Adi Jagannatha Perumal Temple

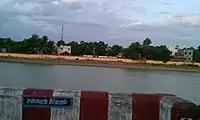

The temple priests perform the "pooja" (rituals) during festivals and on a daily basis. Like other Vishnu temples of Tamil Nadu, the priests belong to the Vaishnavaite community, a Brahmin sub-caste. The temple rituals are performed six times a day: "Ushathkalam" at 7 a.m., "Kalasanthi" at 8:00 a.m., "Uchikalam" at 12:00 p.m., "Sayarakshai" at 6:00 p.m., "Irandamkalam" at 7:00 p.m. and "Ardha Jamam" at 10:00 p.m. The Vaikhanasa Agama Shastrams and Thengalai Vaishnava traditions are followed in all the temple rituals. Each ritual has three steps: "alangaram" (decoration), "neivethanam" (food offering) and "deepa aradanai" (waving of lamps) for both Adi Jagannatha and Padmasini. During the last step of worship, "nagaswaram" (pipe instrument) and "tavil" (percussion instrument) are played, religious instructions in the "Vedas" (sacred text) are recited by priests, and worshippers prostrate themselves in front of the temple mast. There are weekly, monthly and fortnightly rituals performed in the temple. The two major festivals celebrated in the temple are the Panguni Brahmotsavam for Adi Jagannathar and Rama Navami Utsavam during the Tamil month of "Chittirai". Other major festivals celebrated in Vishnu temples in South India like Vaikuntha Ekadashi, Krishna Jayanthi, Pongal and Deepavali, are also celebrated.